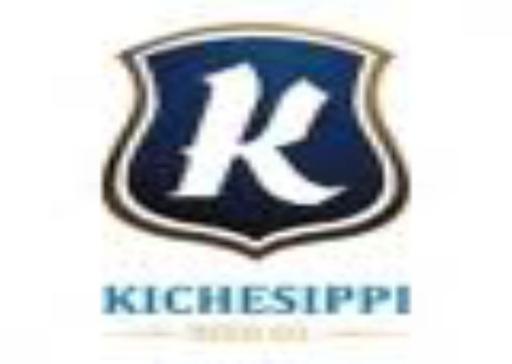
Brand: kichesippi-1
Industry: Food